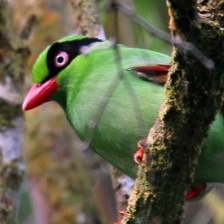
Species: GREEN MAGPIE
Scientific name: CISSA CHINENSIS
ImageNet parent category: magpie